Fat Hope

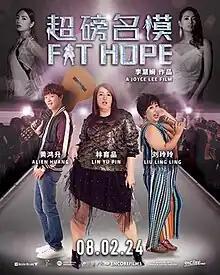
Theatrical release poster

Fat Hope is a 2024 Singaporean comedy-drama film directed by Joyce Lee. It stars Alien Huang, Lin Yu-pin and Liu Lingling. The film opened in Singapore cinemas on 8 February 2024.